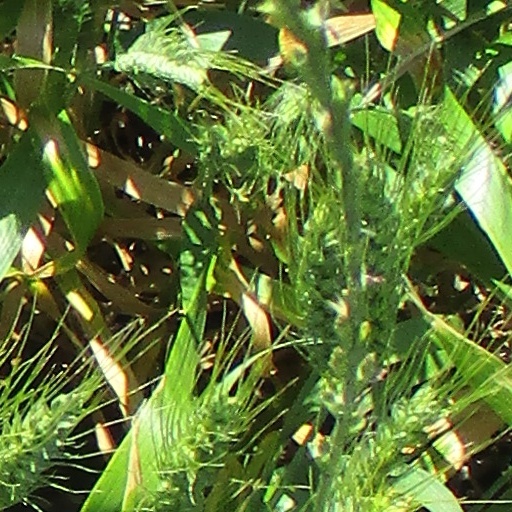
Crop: wheat